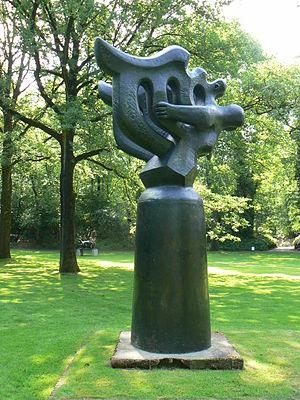
Jacques Lipchitz, né Chaim Jacob Lipchitz le 22 août 1891 à Druskininkai en Lituanie et mort le 26 mai 1973 à Capri, est un sculpteur naturalisé français puis américain.